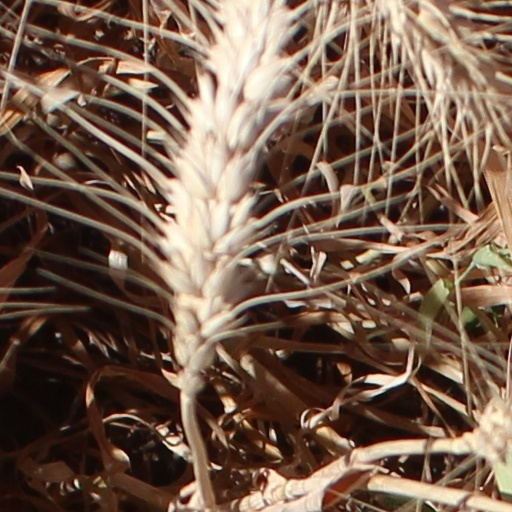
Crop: wheat